Umeyashiki Station (Tokyo)

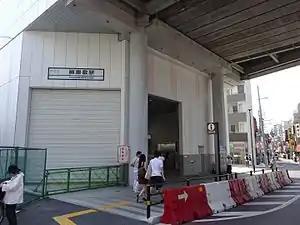
The station entrance in August 2016

is a railway station on the Keikyu Main Line in Ōta, Tokyo, Japan, operated by the private railway operator Keikyu. It is numbered "KK10".